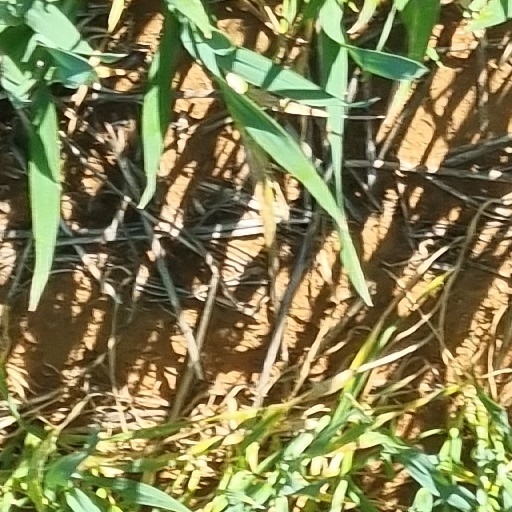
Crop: wheat